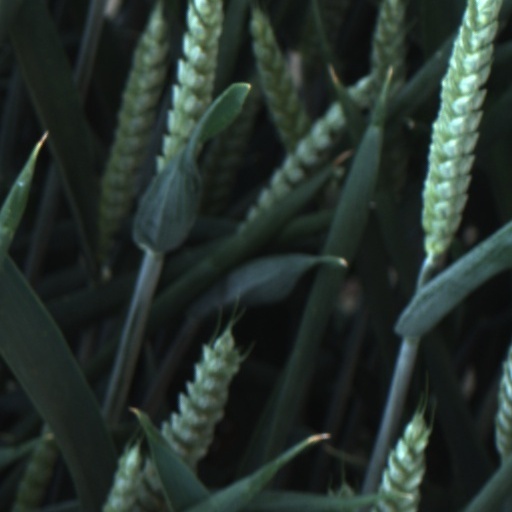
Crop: wheat